Sven Sømme

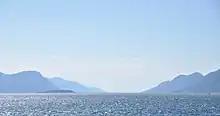
Otrøya island (right hand) were Sømme photographed a torpedo base at Midfjorden.

His brother Iacob Dybwad Sømme was executed in March 1944.